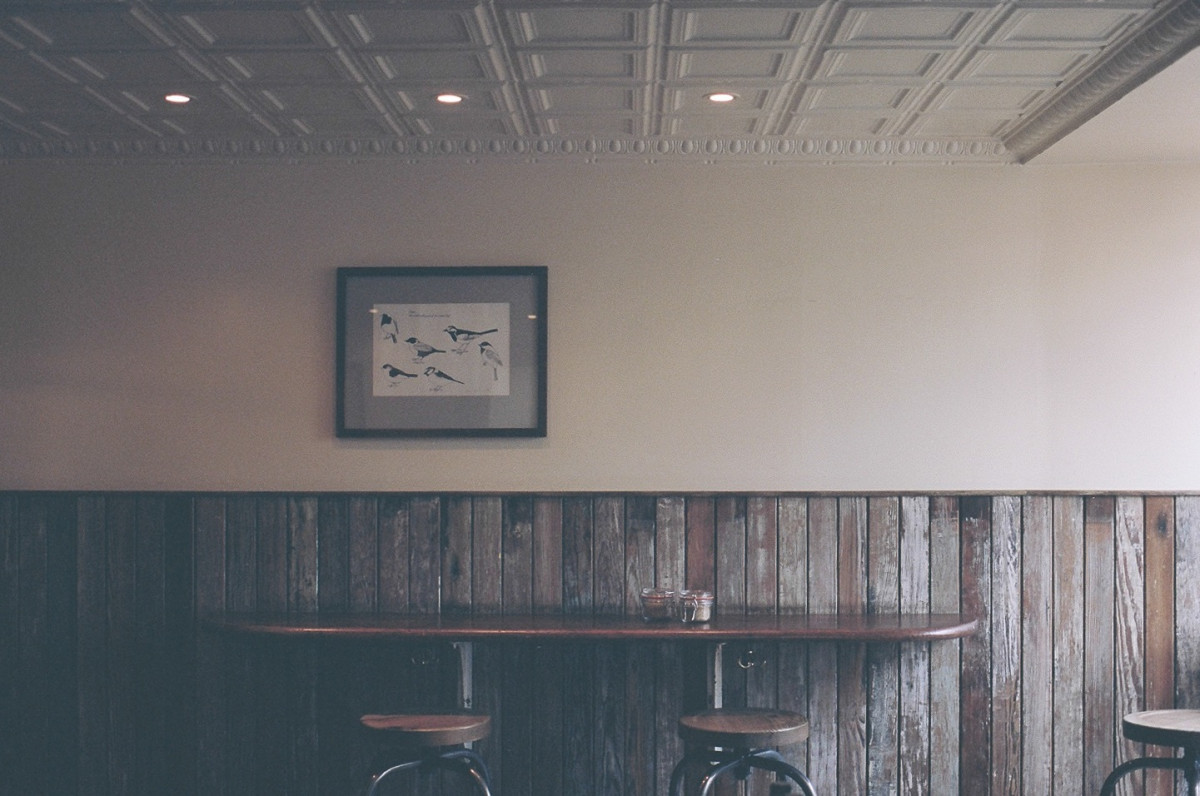
Tags: cafe, coffee shop, wood, house, floor, stool, home, wall, ceiling, room